Hadley Richardson

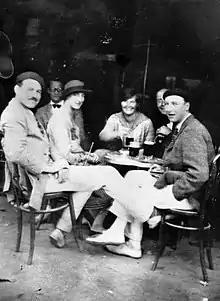
Ernest Hemingway (left), with Harold Loeb, Lady Duff Twysden (in hat), Hadley Richardson Hemingway, Donald Ogden Stewart (obscured), and Pat Guthrie (far right) in Pamplona, Spain, July 1925.

Through Anderson's letters of introduction, Hemingway met Ezra Pound, who invited the couple for tea, and they were invited to Gertrude Stein's salon. Stein in turn visited the young couple in their apartment. Hemingway's and Stein's relationship turned hostile after Hemingway gained fame (see "Hemingway's Boat", Paul Hendrickson, 2011, and "Hemingway", Kenneth Lynn, 1987). That spring, Richardson and Hemingway traveled to Italy and, in the summer, to Germany. Richardson went alone to Geneva in December 1922 to meet Hemingway who was covering a peace conference. It was during this trip, while waiting for a train at the Gare de Lyon, that Richardson misplaced and lost a suitcase filled with Hemingway's manuscripts. Devastated and angry at the loss of his work, he blamed her.